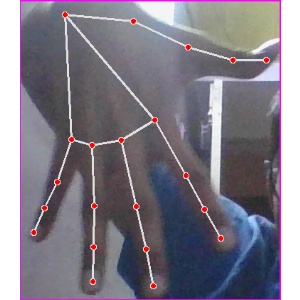
अक्षर: ढ